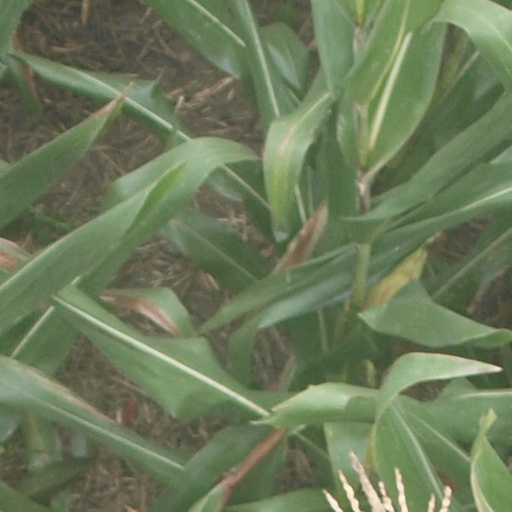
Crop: maize; corn